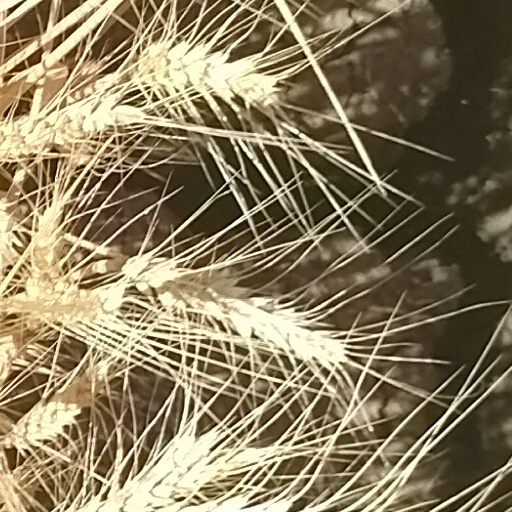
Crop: wheat